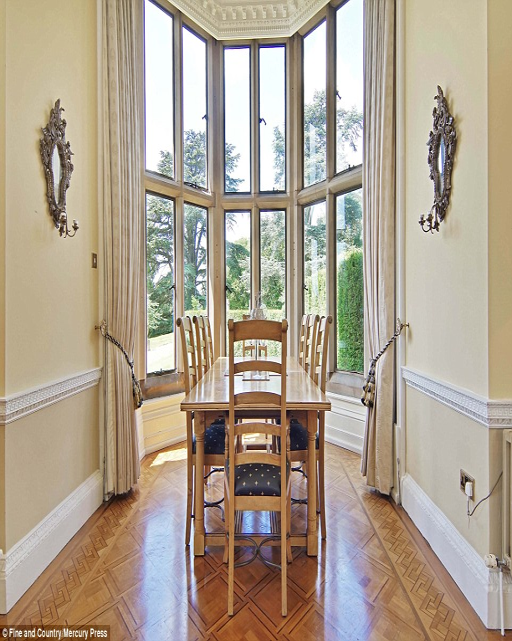
estate agents say the home